Gallatin Presbyterian Church

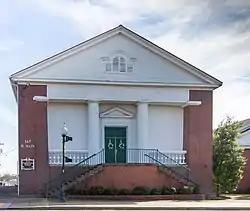

Gallatin First Presbyterian Church is a historic church in Gallatin, Sumner County, Tennessee, affiliated with Presbyterian Church (USA).